Malacology

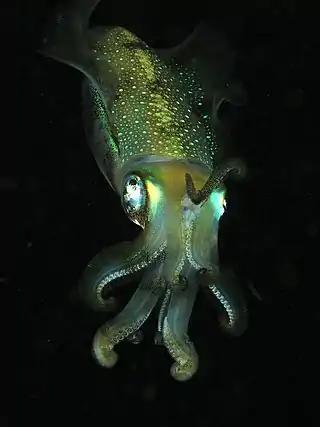
A bigfin reef squid displaying considerably developed ocular, locomotive, and bioluminescent organs, all particularly of interest to the malacological study of its class Cephalopoda.

Malacology, from Ancient Greek μαλακός ("malakós"), meaning "soft", and λόγος ("lógos"), meaning "study", is the branch of invertebrate zoology that deals with the study of the Mollusca (molluscs or mollusks), the second-largest phylum of animals in terms of described species after the arthropods. Mollusks include snails and slugs, clams, and cephalopods, along with numerous other kinds, many of which have shells.